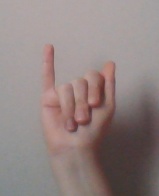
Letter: meem